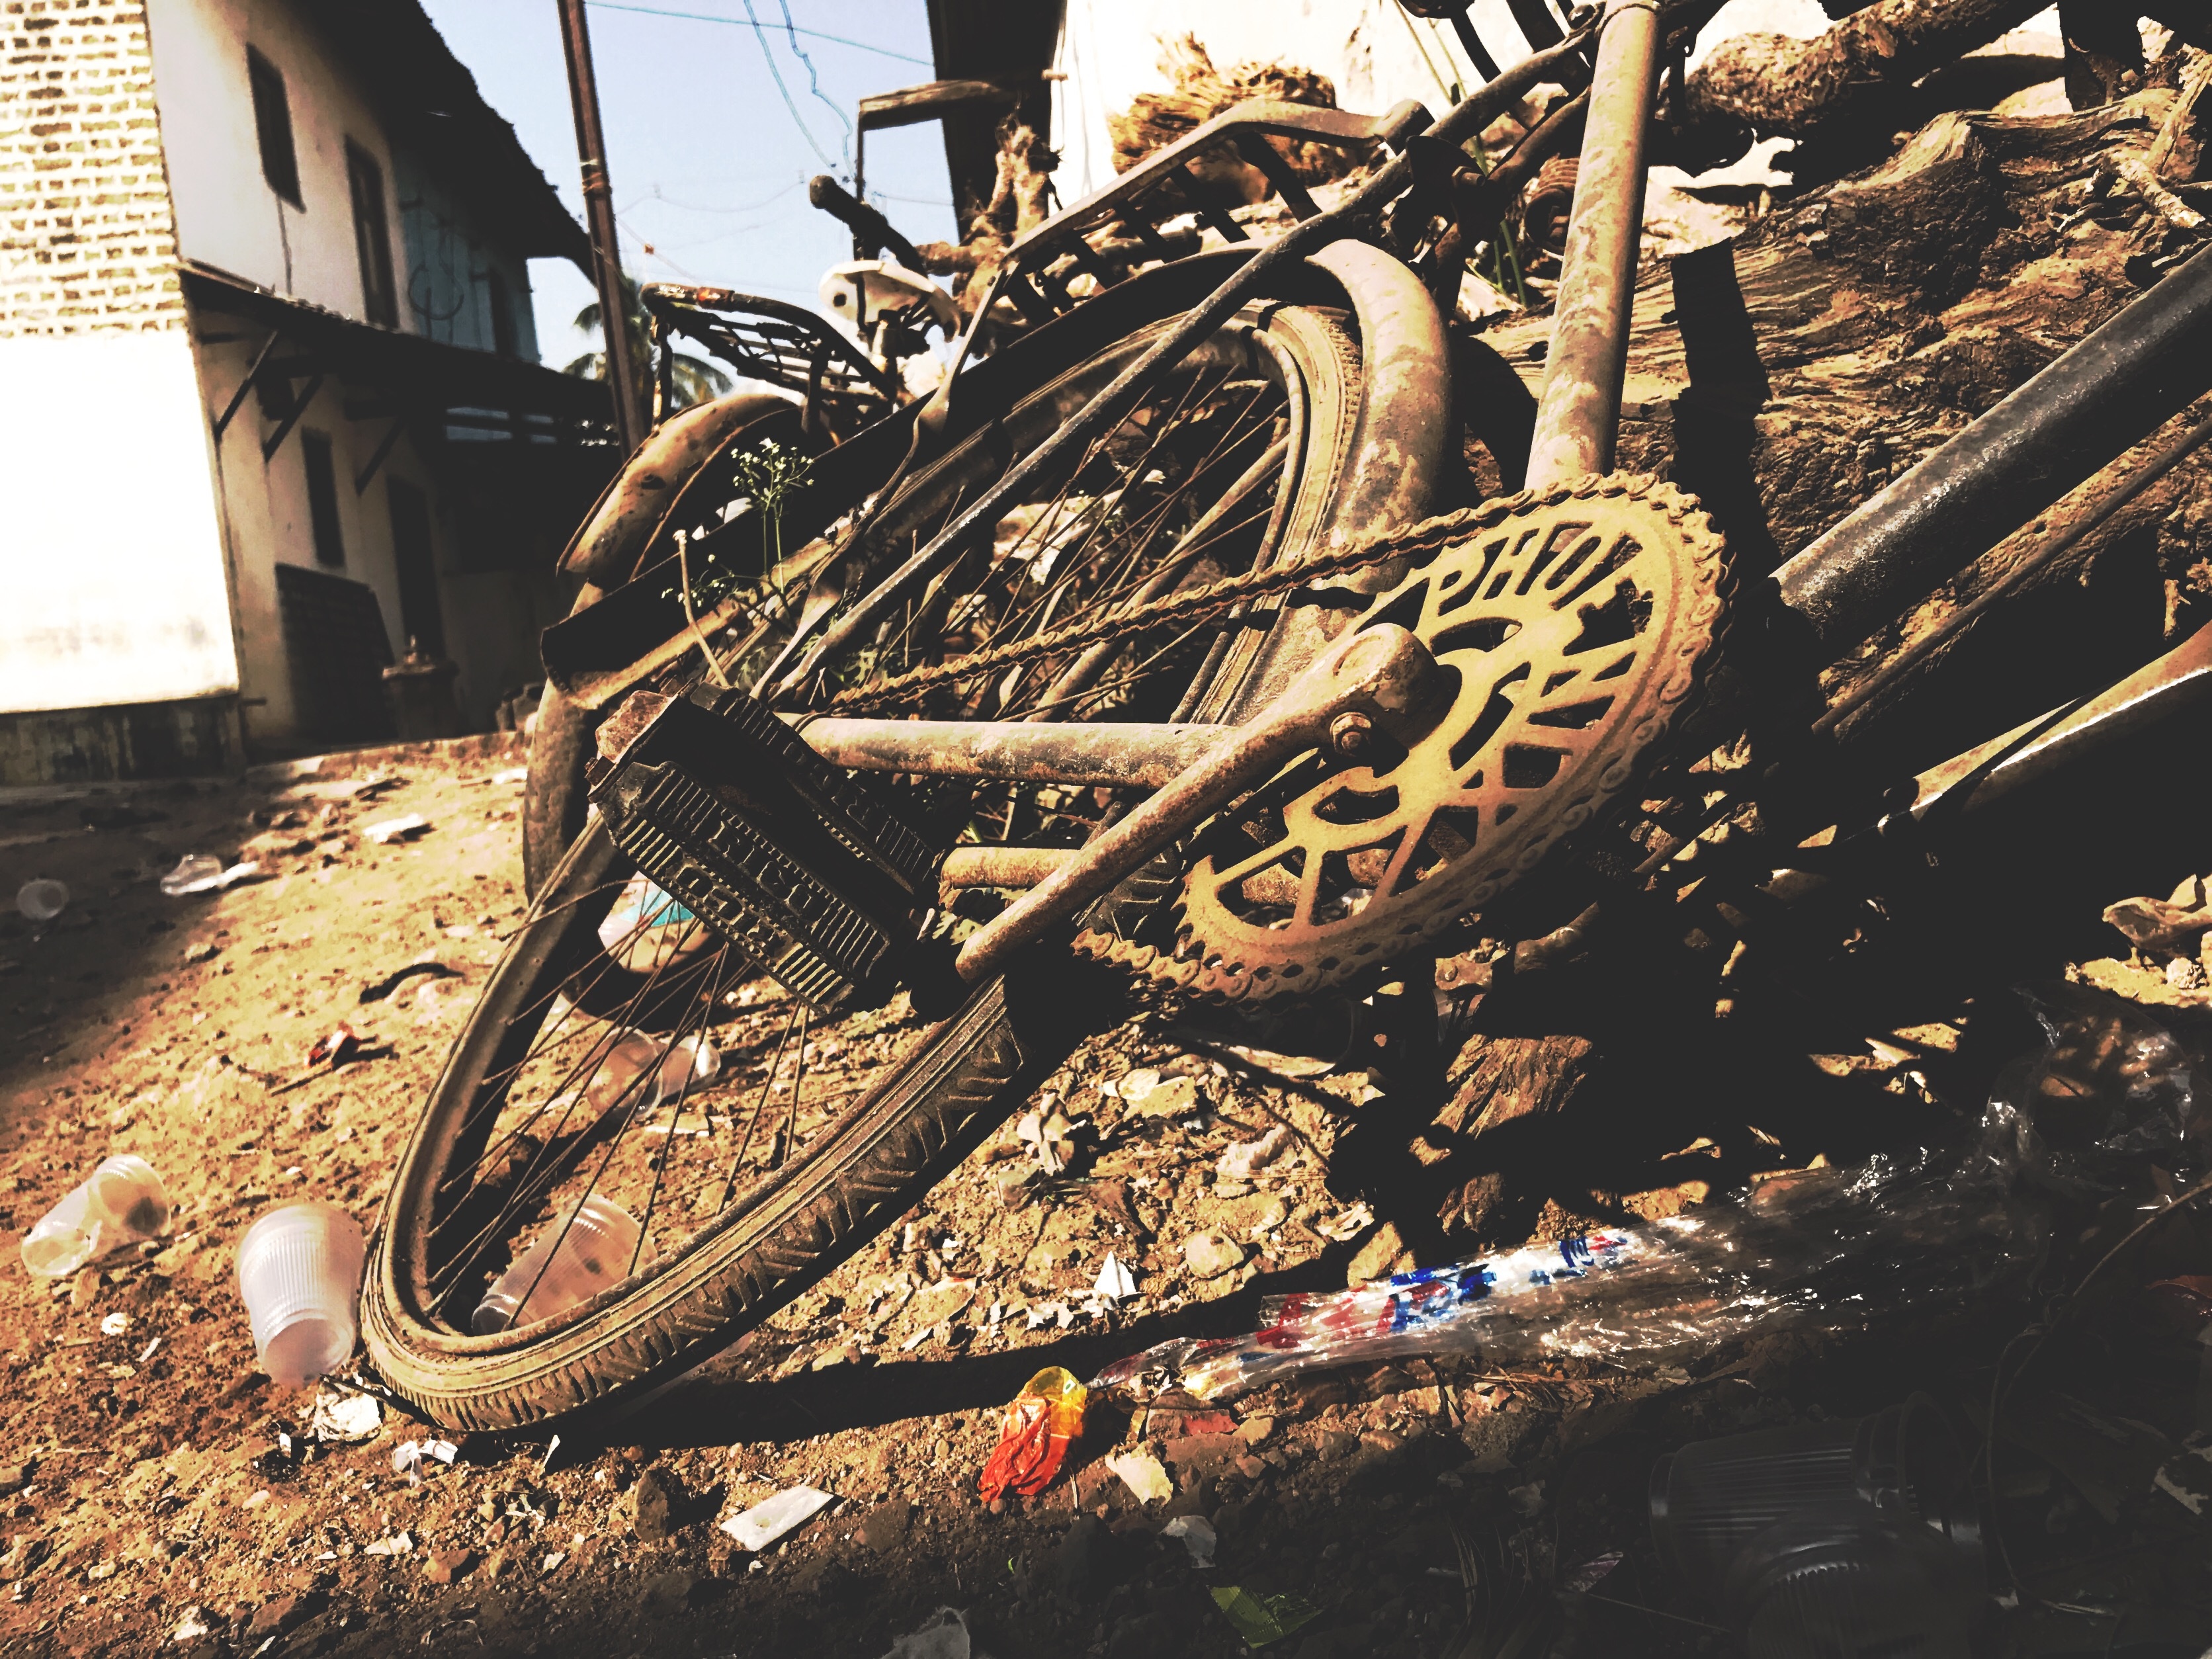
bicycle, vehicle, sports equipment, mountain bike, freeride, scrap, land vehicle